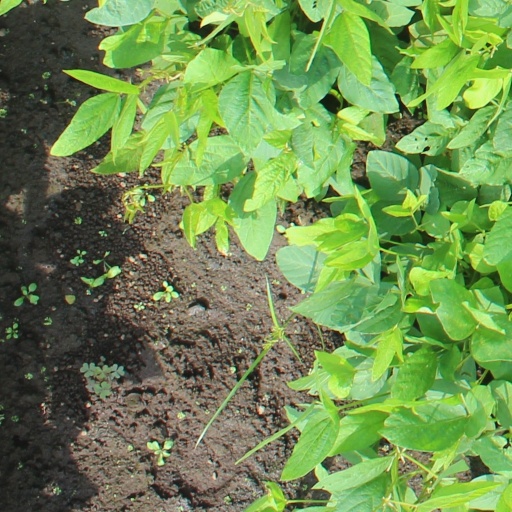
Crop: soybean